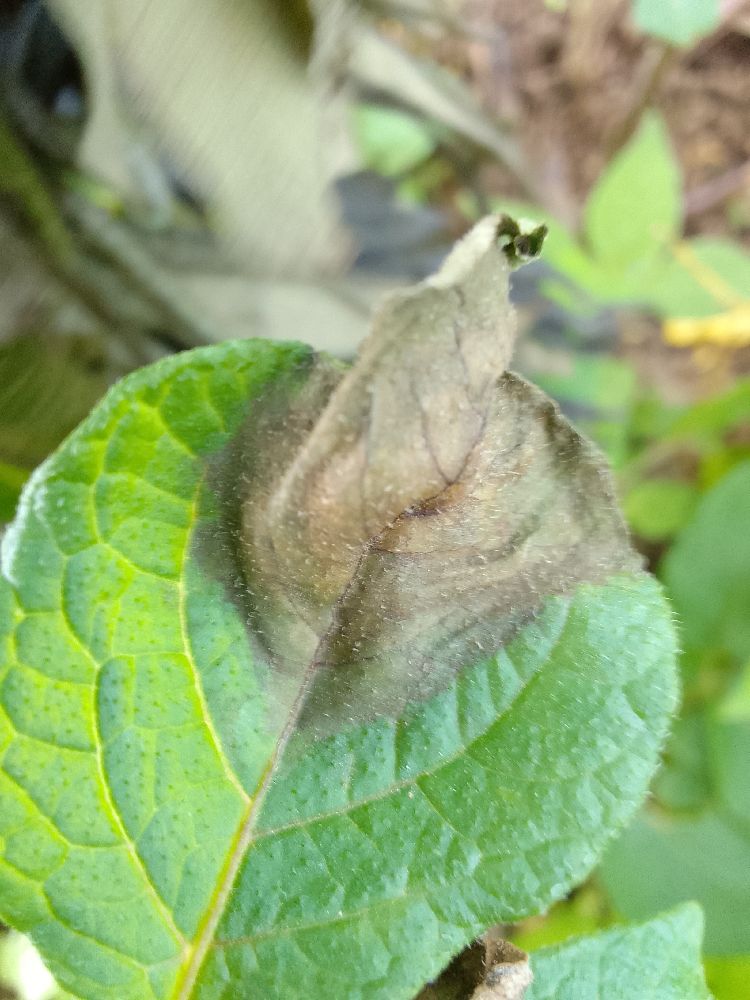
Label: Late blight